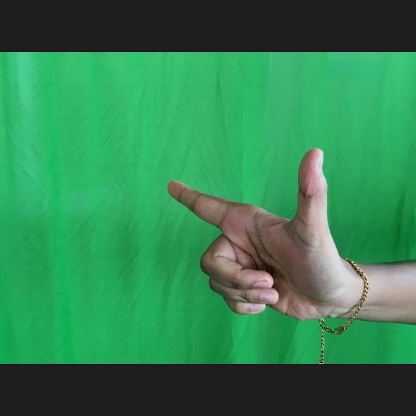
Mudra: Chandrakala